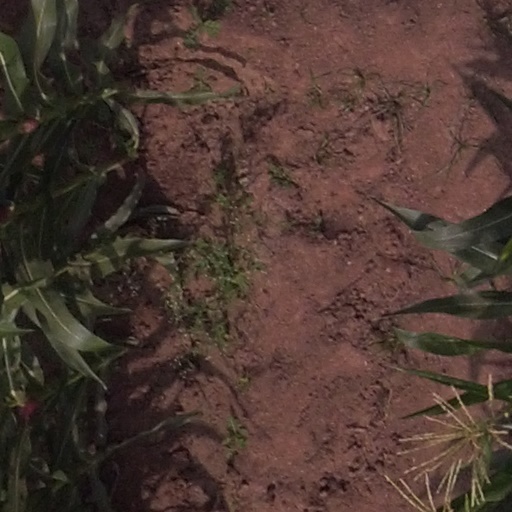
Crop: maize; corn